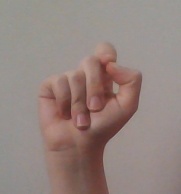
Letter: fa